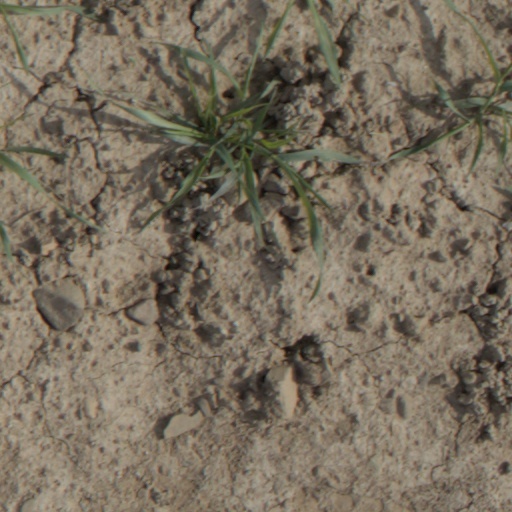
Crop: wheat